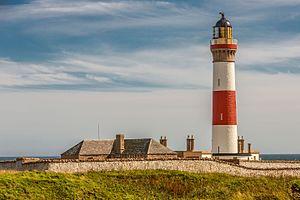
Le phare de Buchan Ness est un phare construit sur une île reliée par un pont à Buchan Ness